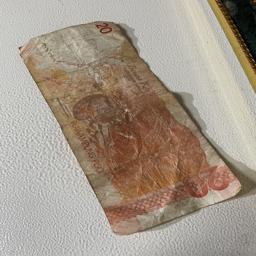
Label: 20_Old_Back